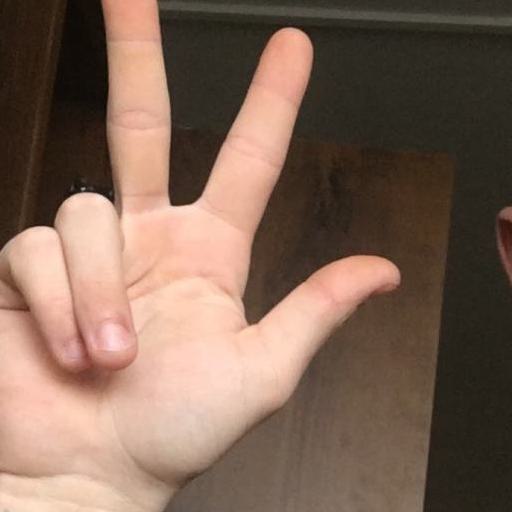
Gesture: three2